Fred K. Nielsen

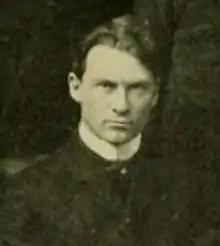
Nielsen at Maryland in 1906

Fred Kenelm Nielsen (April 22, 1879 – January 12, 1963) was a Danish-American lawyer, diplomatic official, and college football coach. Nielsen served as the head football coach at the Maryland Agricultural College—now known as the University of Maryland, College Park—from 1905 to 1906, the George Washington University from 1907 to 1908, Georgetown University from 1910 to 1911, and the Catholic University of America from 1915 to 1916.